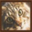
Label: cat